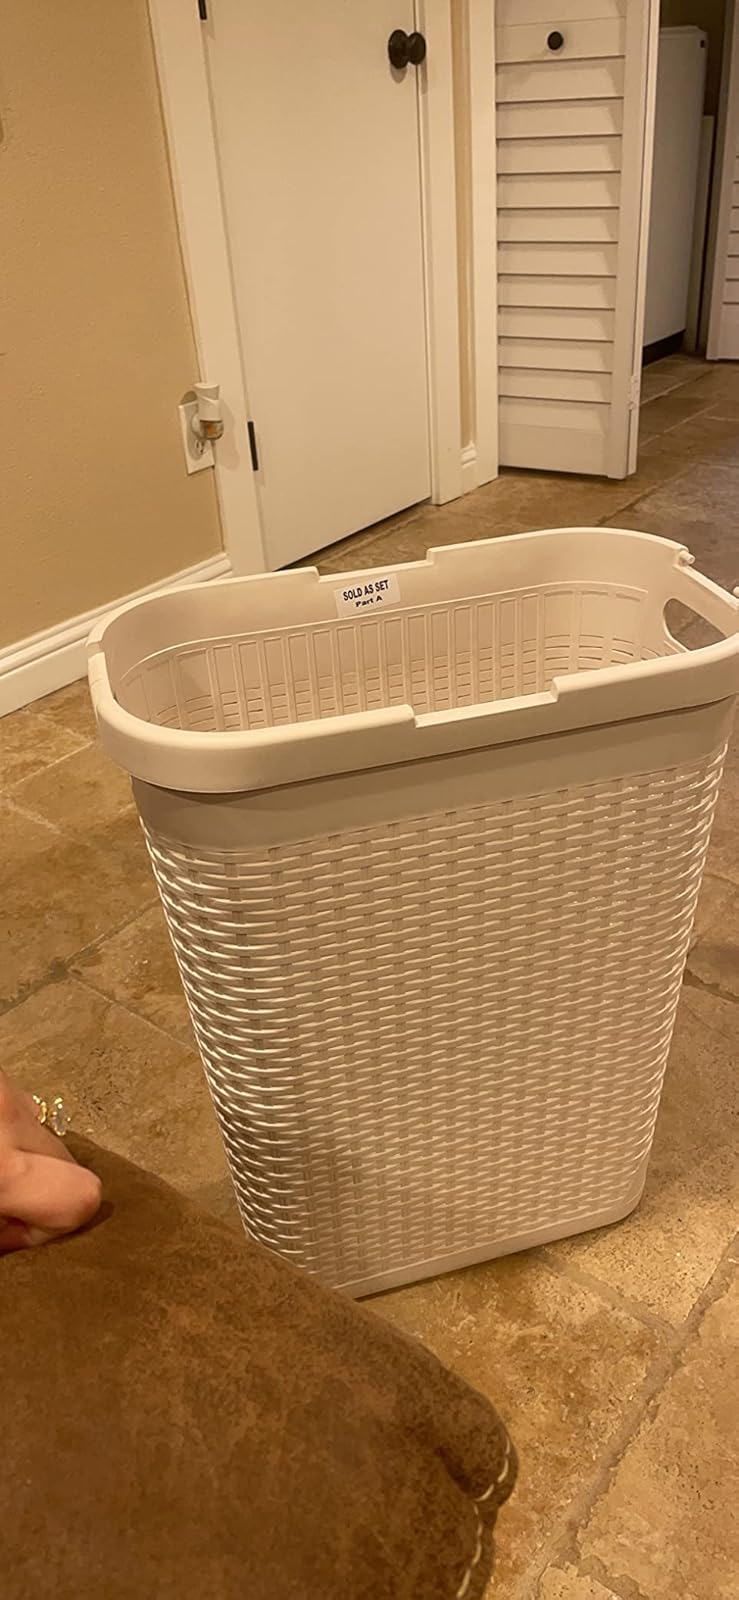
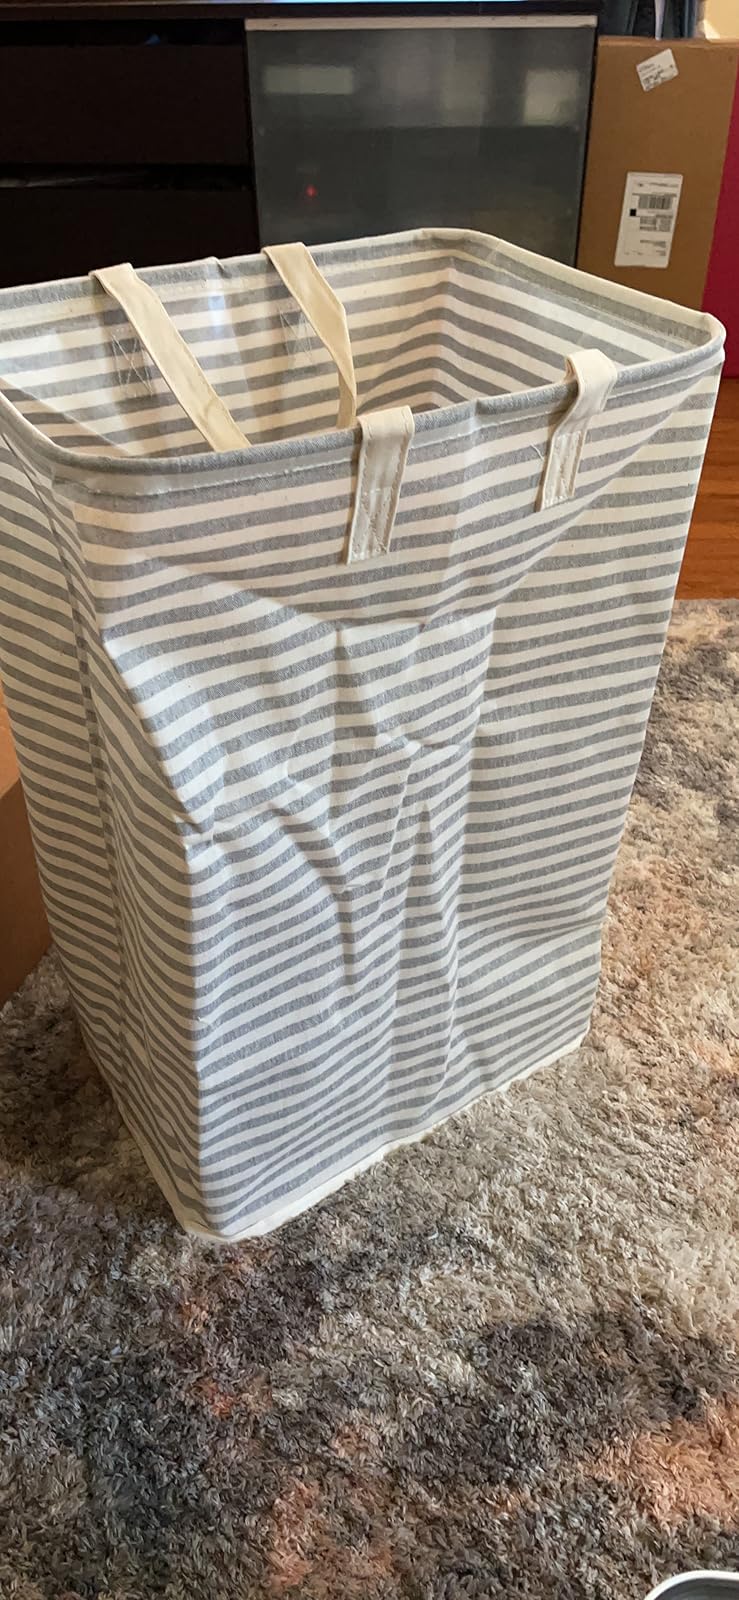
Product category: items_hamper
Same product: no